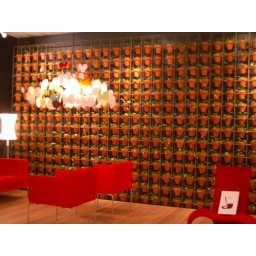
Loved the potted plants and how the pots were held by the metal frame. 050723_schiavello9